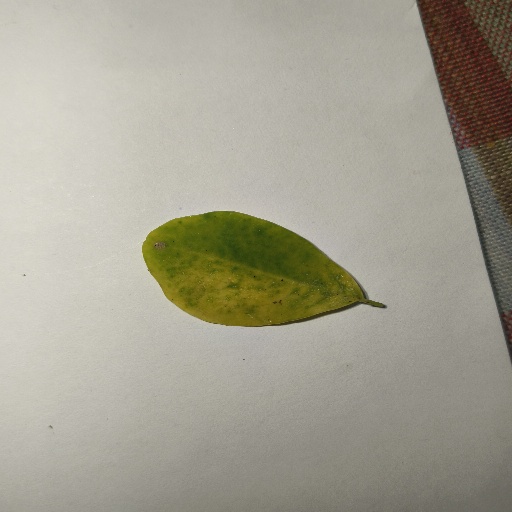
Species: Sojina
Leaf condition: Yellow Leaf